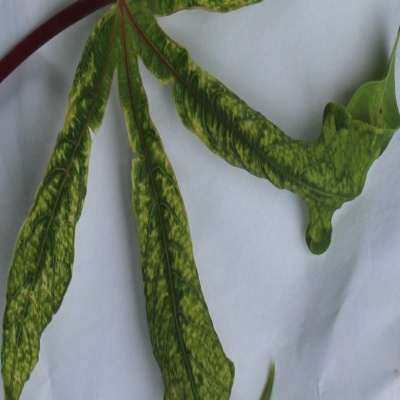
Crop: Cassava
Condition: mosaic